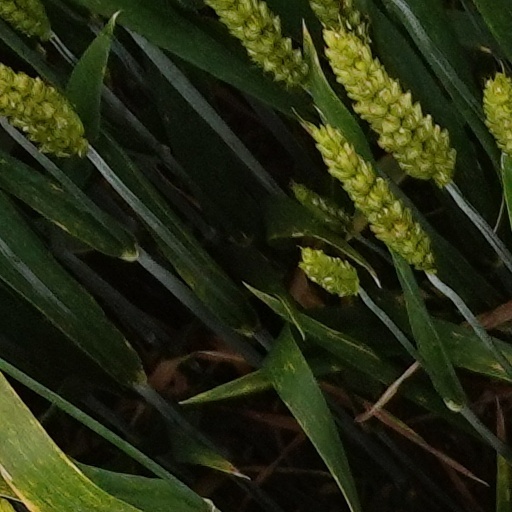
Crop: wheat